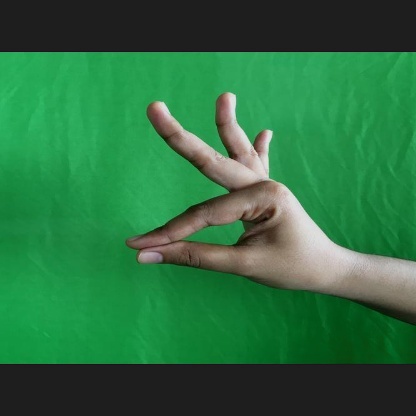
Mudra: Hamsasyam